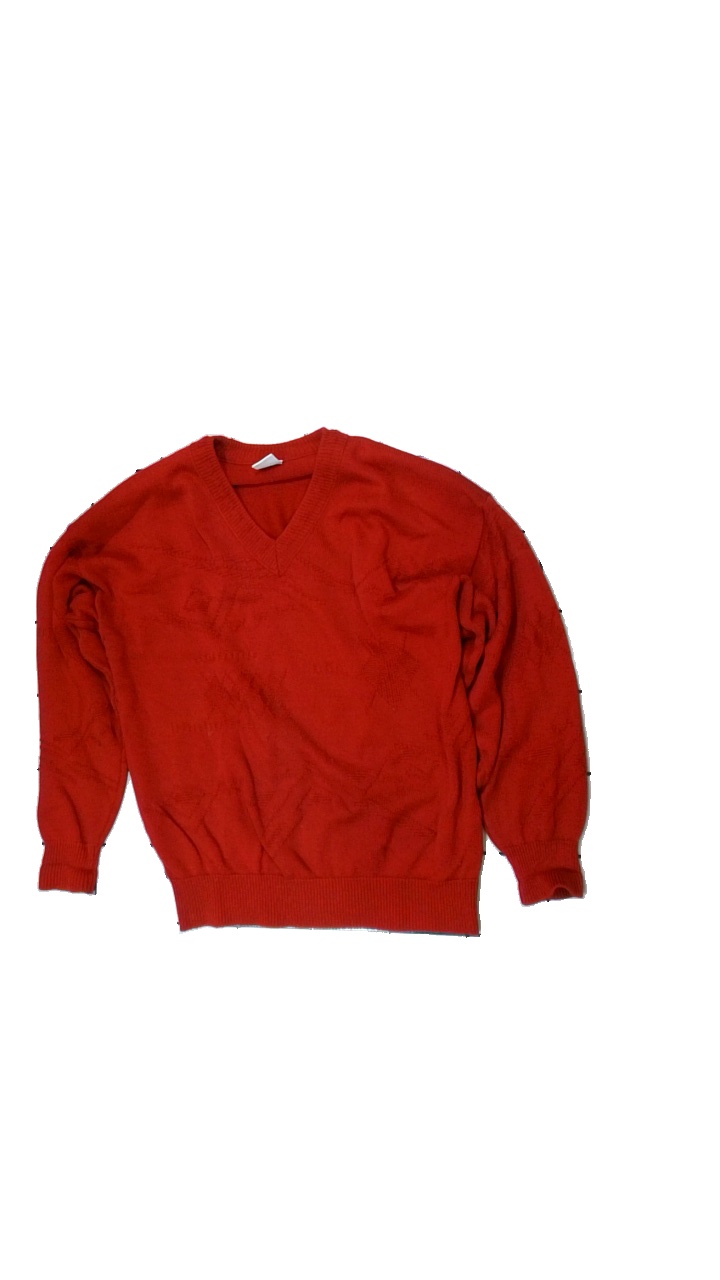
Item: Sweater (Unisex)
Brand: Ng
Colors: Red
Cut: V-collar
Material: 60% acryl 40% cotton
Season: All
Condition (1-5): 3
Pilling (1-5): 3
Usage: Reuse
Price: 50-100